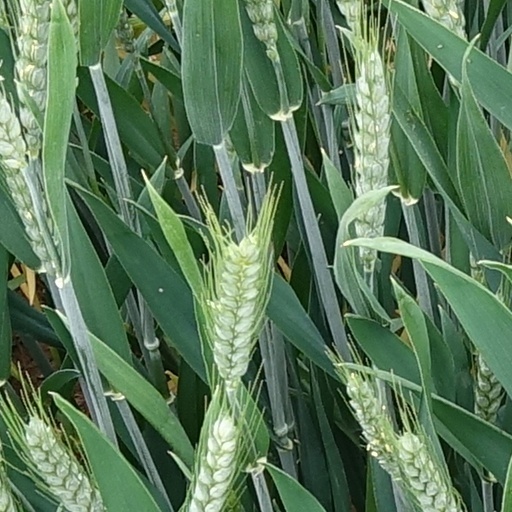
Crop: wheat